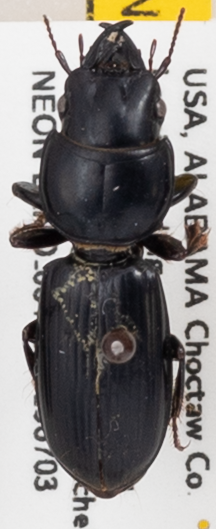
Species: Scarites subterraneus
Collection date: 2019-07-03
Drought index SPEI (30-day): -0.492
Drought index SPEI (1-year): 0.842
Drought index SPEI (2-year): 0.842